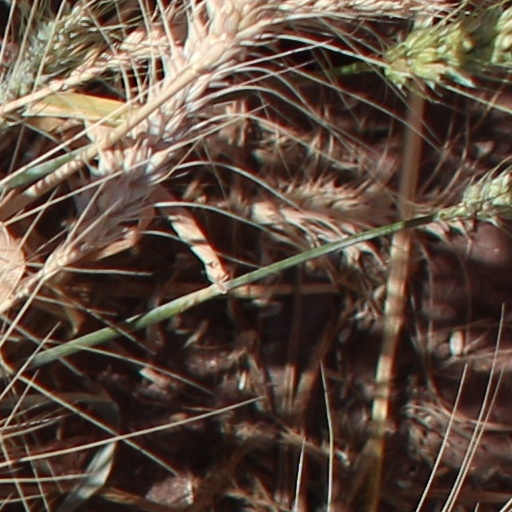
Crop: wheat